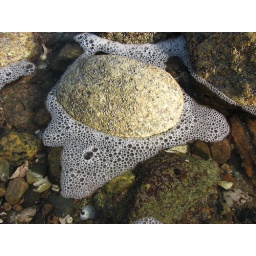
A rock in the salt water at Ned's Point in Mattapoisett, MA. Shutter Speed: 1/400 sec. Aperature: f/4.0. ISO: 100.